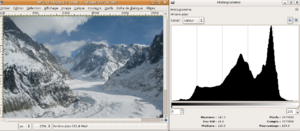
Image et son histogramme, par gimp
En imagerie numérique, l’histogramme représente la distribution des intensités de l'image. C'est un outil fondamental du traitement d'images, avec de très nombreuses applications. Les histogrammes sont aussi très utilisés en photographie et pour la retouche d'images.